Jane Addams

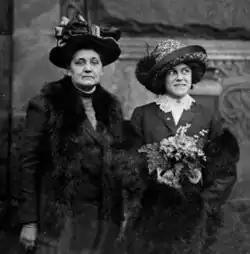
Delegation to the Women's Suffrage Legislature Jane Addams (left) and Miss Elizabeth Burke of the University of Chicago, 1911

Addams called on women, especially middle-class women with leisure time and energy as well as rich philanthropists, to exercise their civic duty to become involved in municipal affairs as a matter of "civic housekeeping". Addams thereby enlarged the concept of civic duty to include roles for women beyond motherhood (which involved child rearing). Women's lives revolved around "responsibility, care, and obligation", which represented the source of women's power. This notion provided the foundation for the municipal or civil housekeeping role that Addams defined and gave added weight to the women's suffrage movement that Addams supported. Addams argued that women, as opposed to men, were trained in the delicate matters of human welfare and needed to build upon their traditional roles of housekeeping to be civic housekeepers. Enlarged housekeeping duties involved reform efforts regarding poisonous sewage, impure milk (which often carried tuberculosis), smoke-laden air, and unsafe factory conditions. Addams led the "garbage wars"; in 1894 she became the first woman appointed as sanitary inspector of Chicago's 19th Ward. With the help of the Hull House Women's Club, within a year over 1,000 health department violations were reported to city council and garbage collection reduced death and disease.